Robinson House (Arlington, Massachusetts)

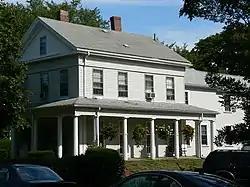
Photo taken in 2008

The Robinson House is an historic house in Arlington, Massachusetts. The -story wood-frame house was built in 1846 (probably as a speculative venture, as was the adjacent W.W. Kimball House) after the introduction of train service into Arlington. It has retained some of its Greek Revival styling (notably the fully pedimented gable end, the wraparound porch with fluted columns, and full-length first-floor windows) despite the application of siding.